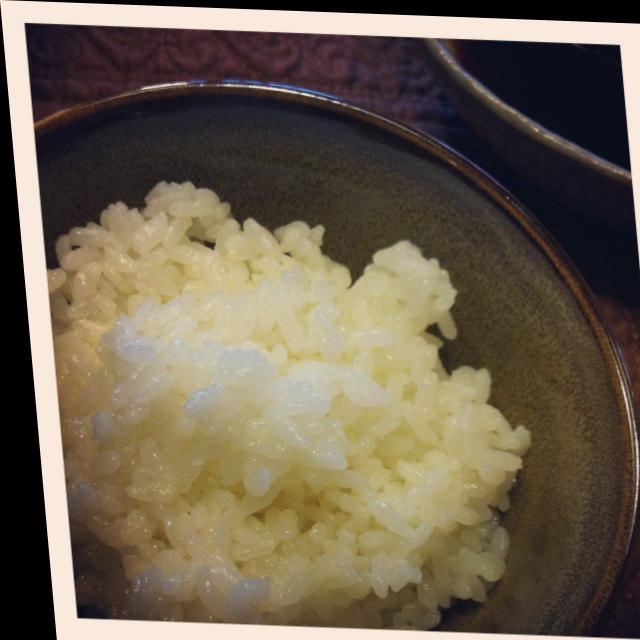
Dish: white_rice